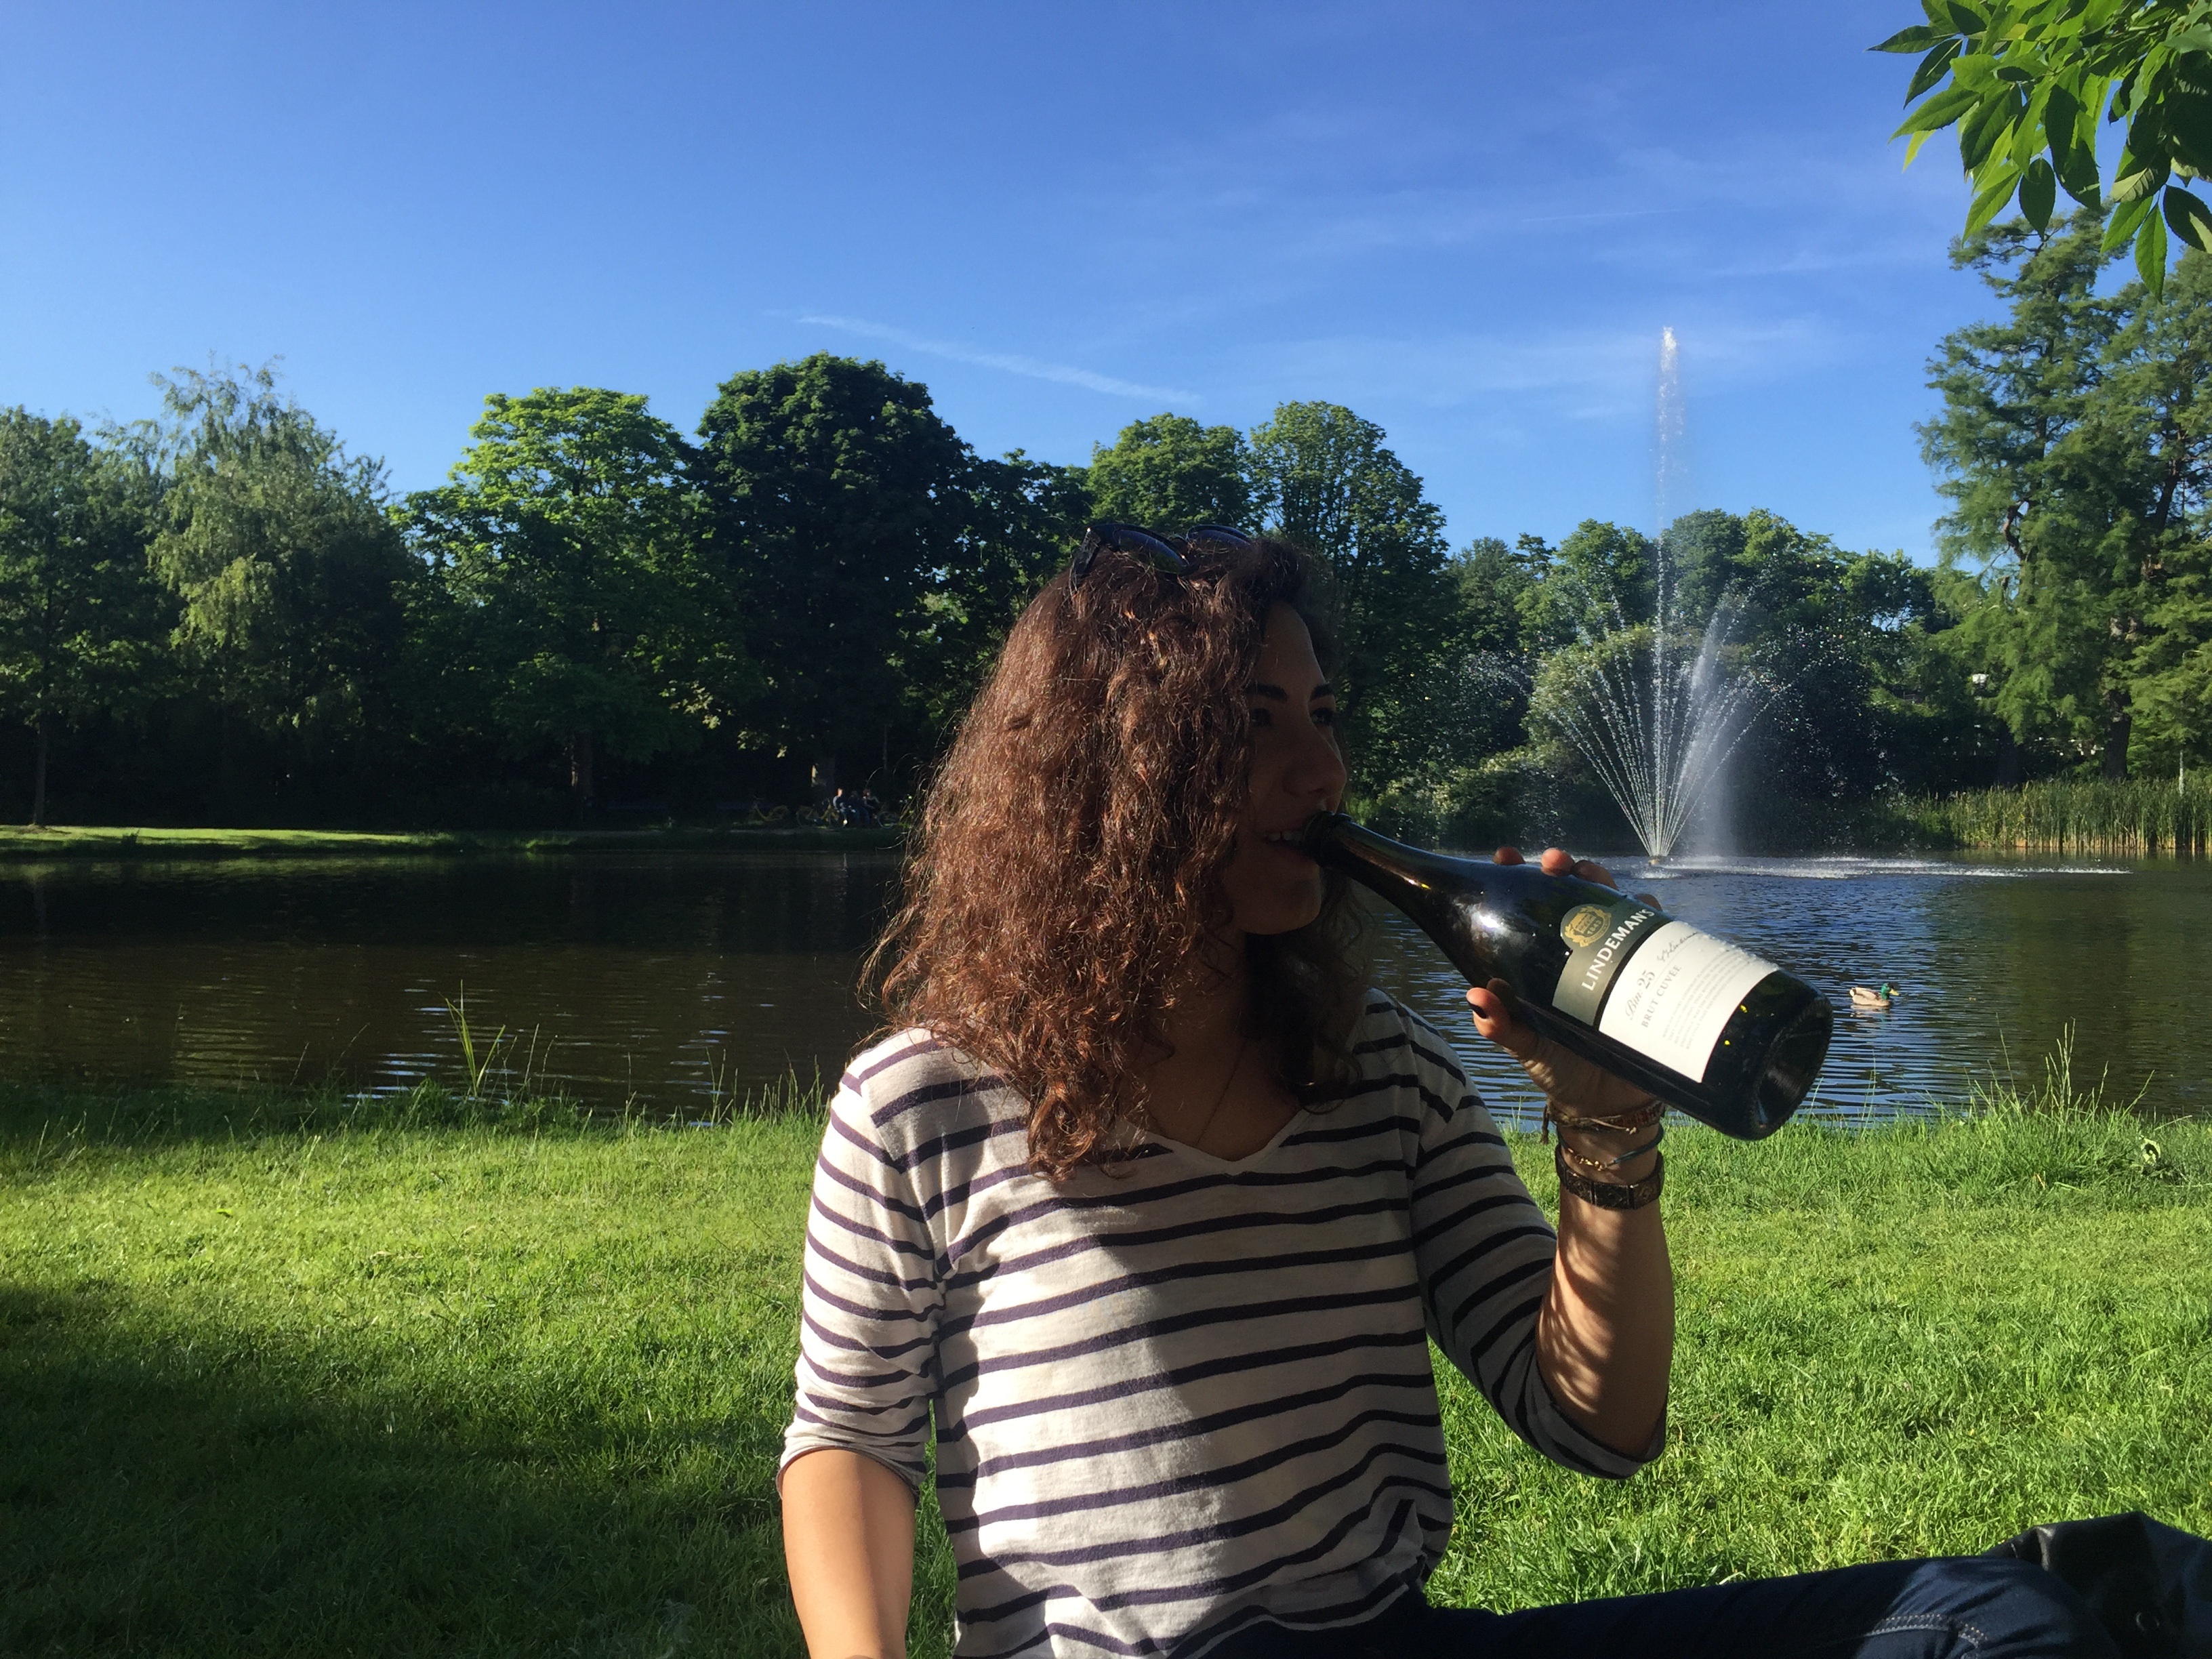
water, grass, river, vacation, pond, jungle